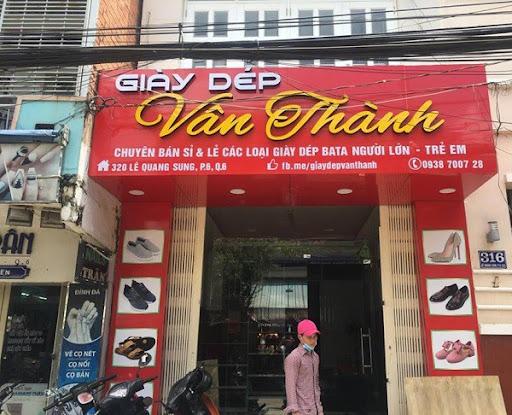
ở hai bên cửa hàng có những bức ảnh chụp giày dép